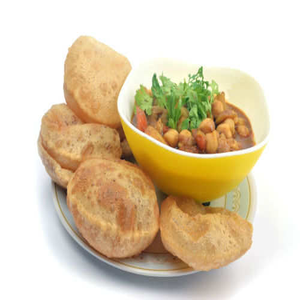
Dish: cholebhature